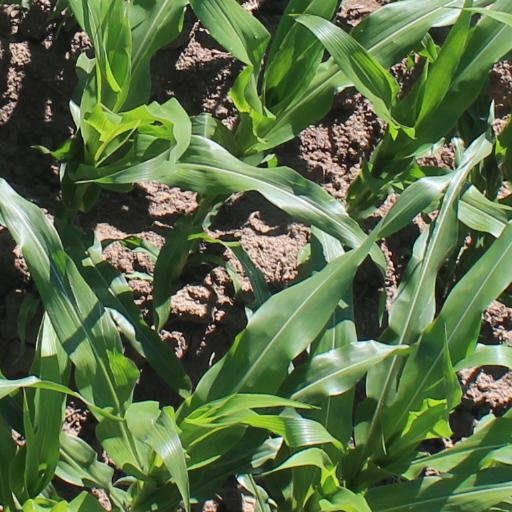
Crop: maize; corn